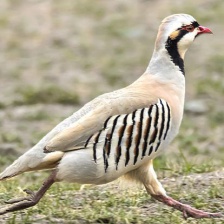
Species: CHUKAR PARTRIDGE
Scientific name: ALECTORIS CHUKAR
ImageNet parent category: partridge